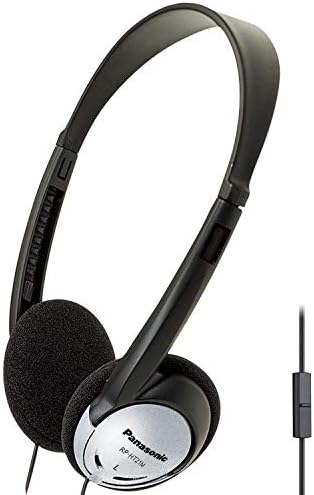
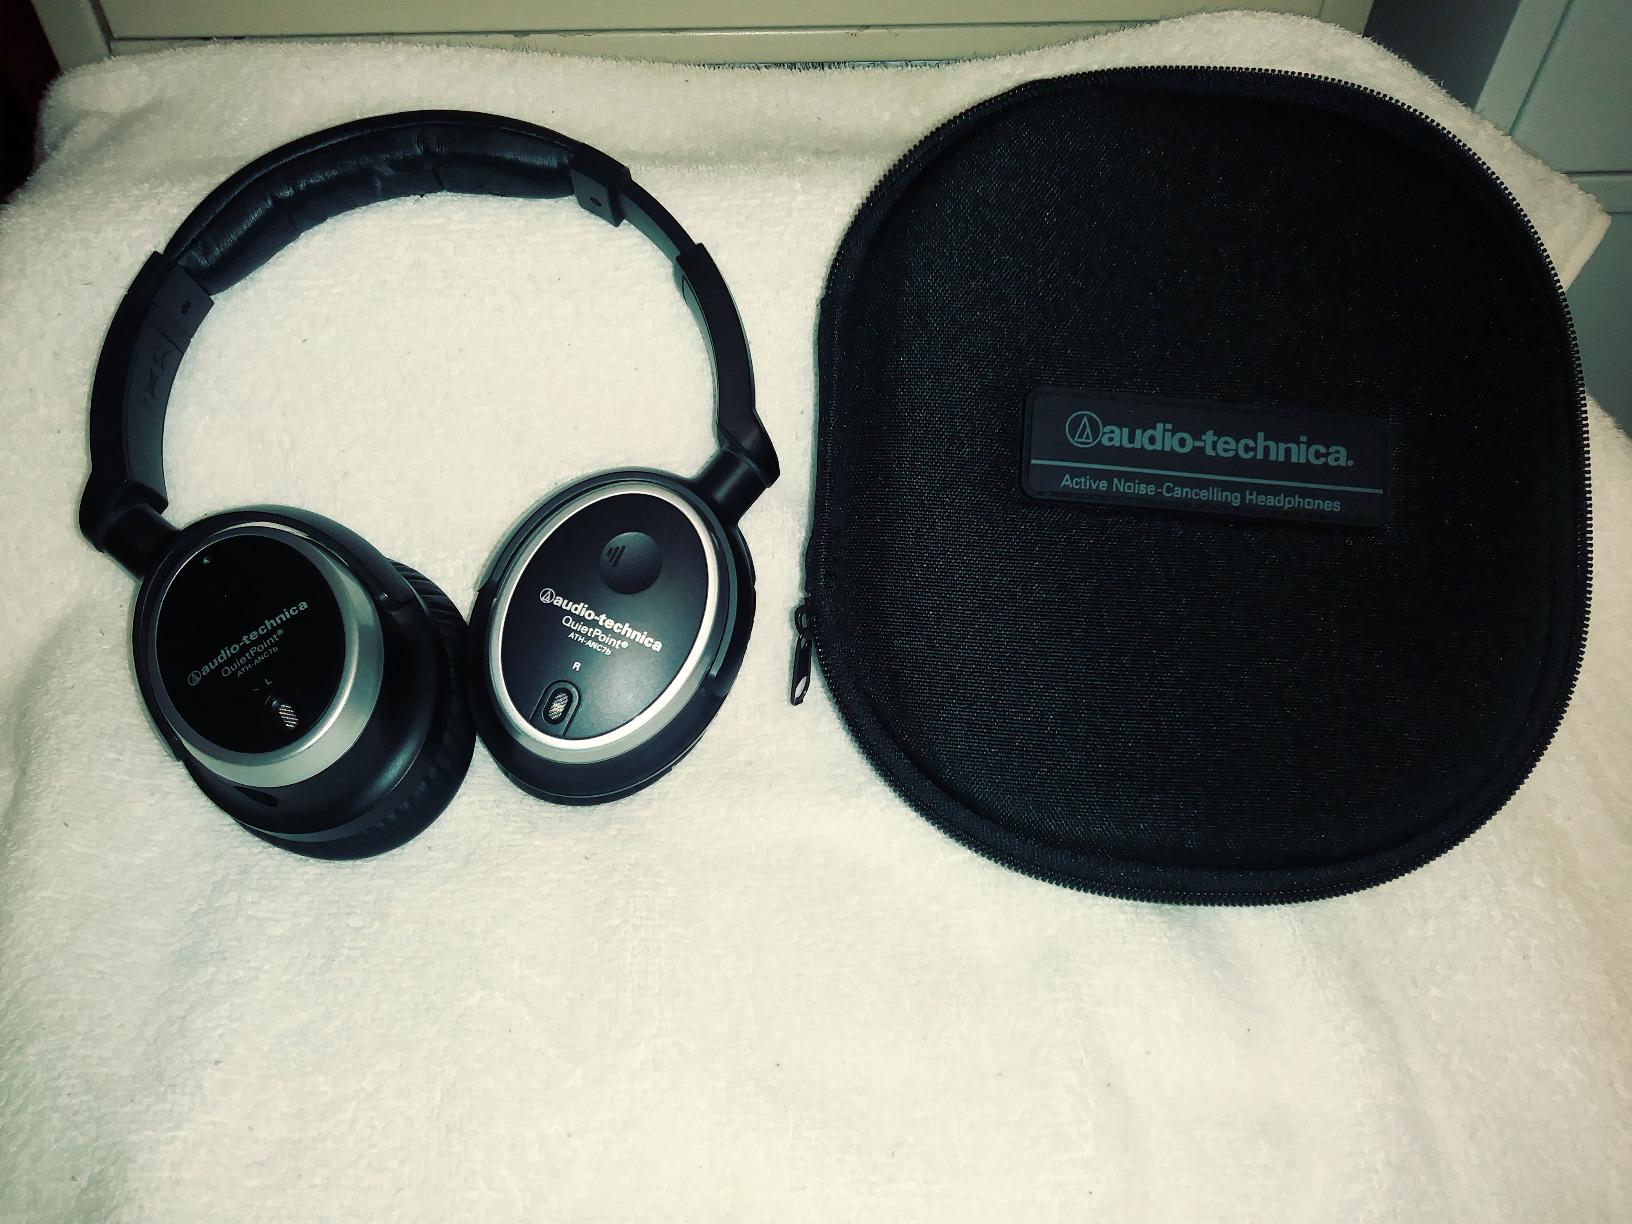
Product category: headphones
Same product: no